Charles Young (American football)

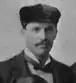

Charles Everett Young (1868 – March 21, 1909) was an American college football player and coach. He was the seventh head football coach at the University of Missouri, serving for one season, in 1897, and compiling a record of 5–6.